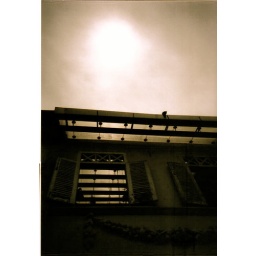
Joo chiat house gone hauntingly bizarre. there were crows flying to the hanging pots in the house.